E.J. Caire & Co. Store

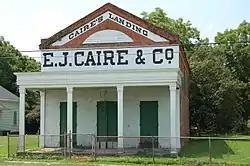

The E.J. Caire & Co. Store, at 2403-2407 Louisiana Highway 18 in Edgard, in St. John the Baptist Parish, Louisiana, was built in 1855. It was listed on the National Register of Historic Places in 2001.